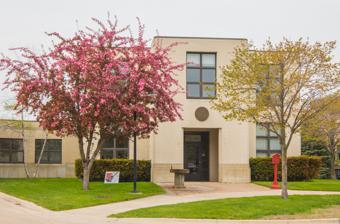
Building: Petoskey Public Works Utility Building
Country: United States of America
Year built: 1937
United States historic place Petoskey Public Works Utility Building U.S. National Register of Historic Places Show map of Michigan Show map of the United States Location 106 W. Lake St., Petoskey, Michigan Coordinates 45°22′32″N 84°57′32″W / 45.37556°N 84.95889°W / 45.37556; -84.95889 Area 0.5 acres (0.20 ha) Built 1937 ( 1937 ) Architectural style Moderne MPS Petoskey MRA NRHP reference No. 86002056 Added to NRHP September 13, 1986 The Petoskey Public Works Utility Building , is a utility building located at 106 West Lake Street in Petoskey, Michigan . It was added to the National Register of Historic Places in 1986. The Petoskey Public Works Utility Building is a two-story concrete Moderne structure with metal-framed windows. A single-story addition extends to one side at the rear of the building. The entry bay protrudes forward. The exterior walls are grooved, referencing the fluting seen in classical piers. The Petoskey Public Works Utility Building was constructed in 1937, replacing another facility that had stood on the site for many years. The building is part of a long-time commitment by the city to generate electrical power for the community. References